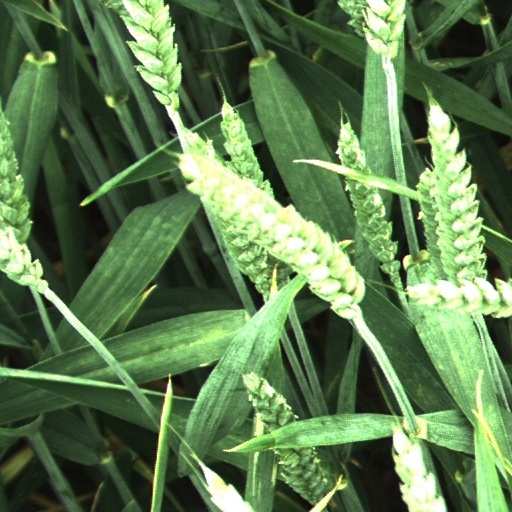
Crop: wheat